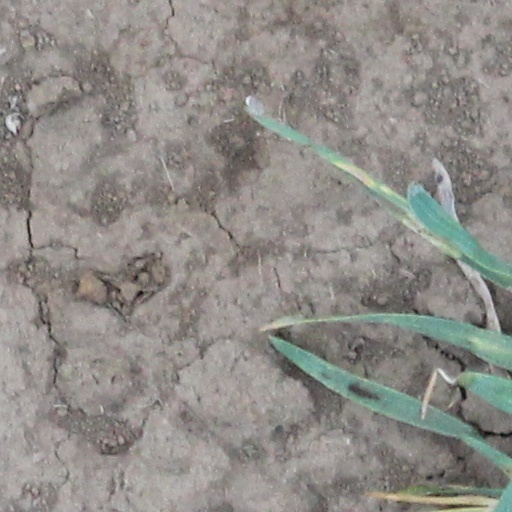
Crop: wheat